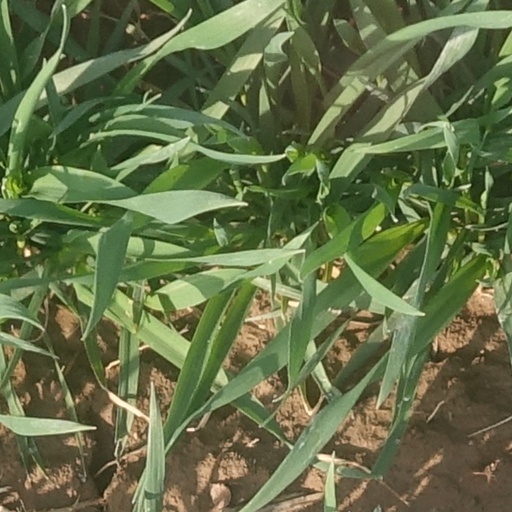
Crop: wheat